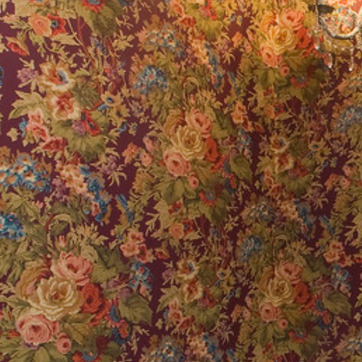
Material: wallpaper